Dam

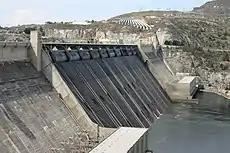
The Grand Coulee Dam is an example of a solid gravity dam.

In the arch dam, stability is obtained by a combination of arch and gravity action. If the upstream face is vertical the entire weight of the dam must be carried to the foundation by gravity, while the distribution of the normal hydrostatic pressure between vertical cantilever and arch action will depend upon the stiffness of the dam in a vertical and horizontal direction. When the upstream face is sloped the distribution is more complicated. The normal component of the weight of the arch ring may be taken by the arch action, while the normal hydrostatic pressure will be distributed as described above. For this type of dam, firm reliable supports at the abutments (either buttress or canyon side wall) are more important. The most desirable place for an arch dam is a narrow canyon with steep side walls composed of sound rock. The safety of an arch dam is dependent on the strength of the side wall abutments, hence not only should the arch be well seated on the side walls but also the character of the rock should be carefully inspected.